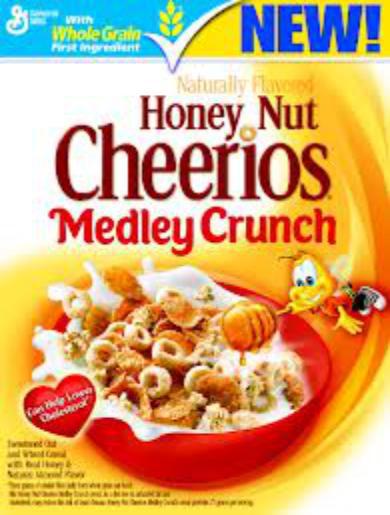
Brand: Cheerios
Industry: Food